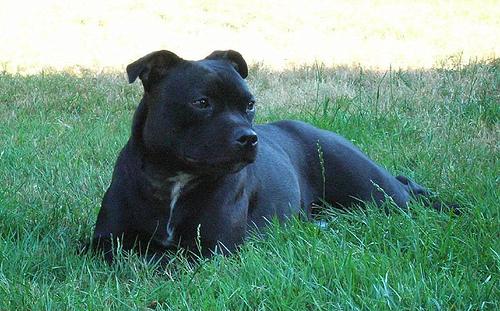
Breed: staffordshire bull terrier